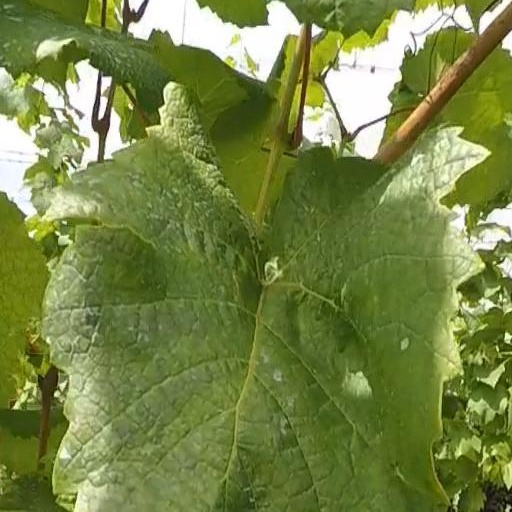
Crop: grape